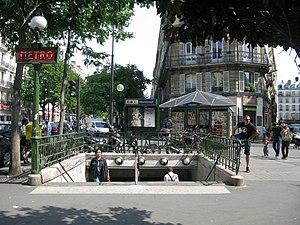
Sortie rue de Malte de la station de métro Oberkampf, à Paris.
Oberkampf est une station des lignes 5 et 9 du métro de Paris, située dans le 11ᵉ arrondissement de Paris.